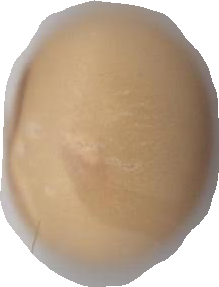
Variety: Anjasmoro